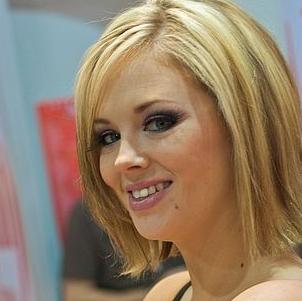
Age: 24